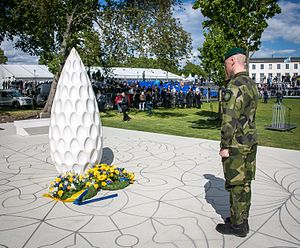
Restare / Billeder
Restare er et mindesmærke på Ladugårdsgärdet i Stockholm og er tilegnet svenske civile og militære veteraner. Mindesmærket er skabt af skulptøren Monika Larsen Dennis og står umiddelbart sydøst for Villa Källhagen.